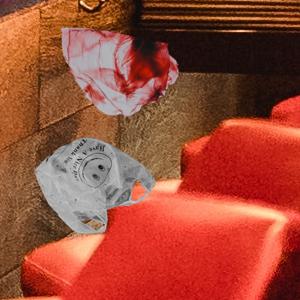
Label: plasticbags